Grandview Apostolic Church

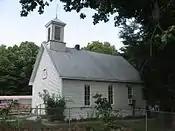
The church before its destruction; note its small size and prominent steeple

Before dawn on July 14, 2010, a neighbor called firefighters to report that the church was burning, prompting a response from firefighters from the Hamblen Township, Fruitdale, Nashville, and Van Buren Township volunteer fire departments. Little more than half an hour after the initial emergency call, the fire was under control, but the church had already been destroyed; the only thing saved was the pastor's Bible. Determined to continue as a congregation, the church's forty-five members later decided to take the name of "New Beginnings Church" and began worshipping elsewhere.